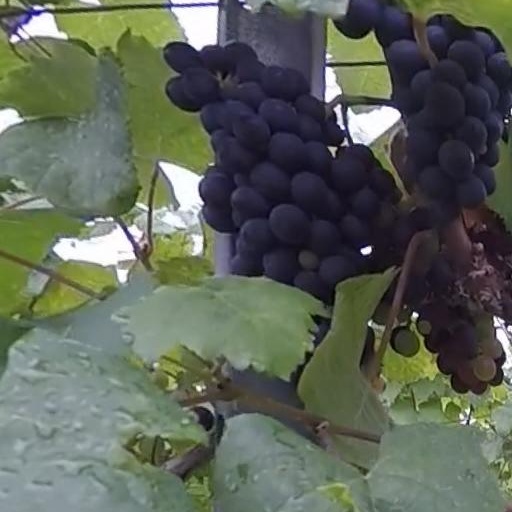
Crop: grape